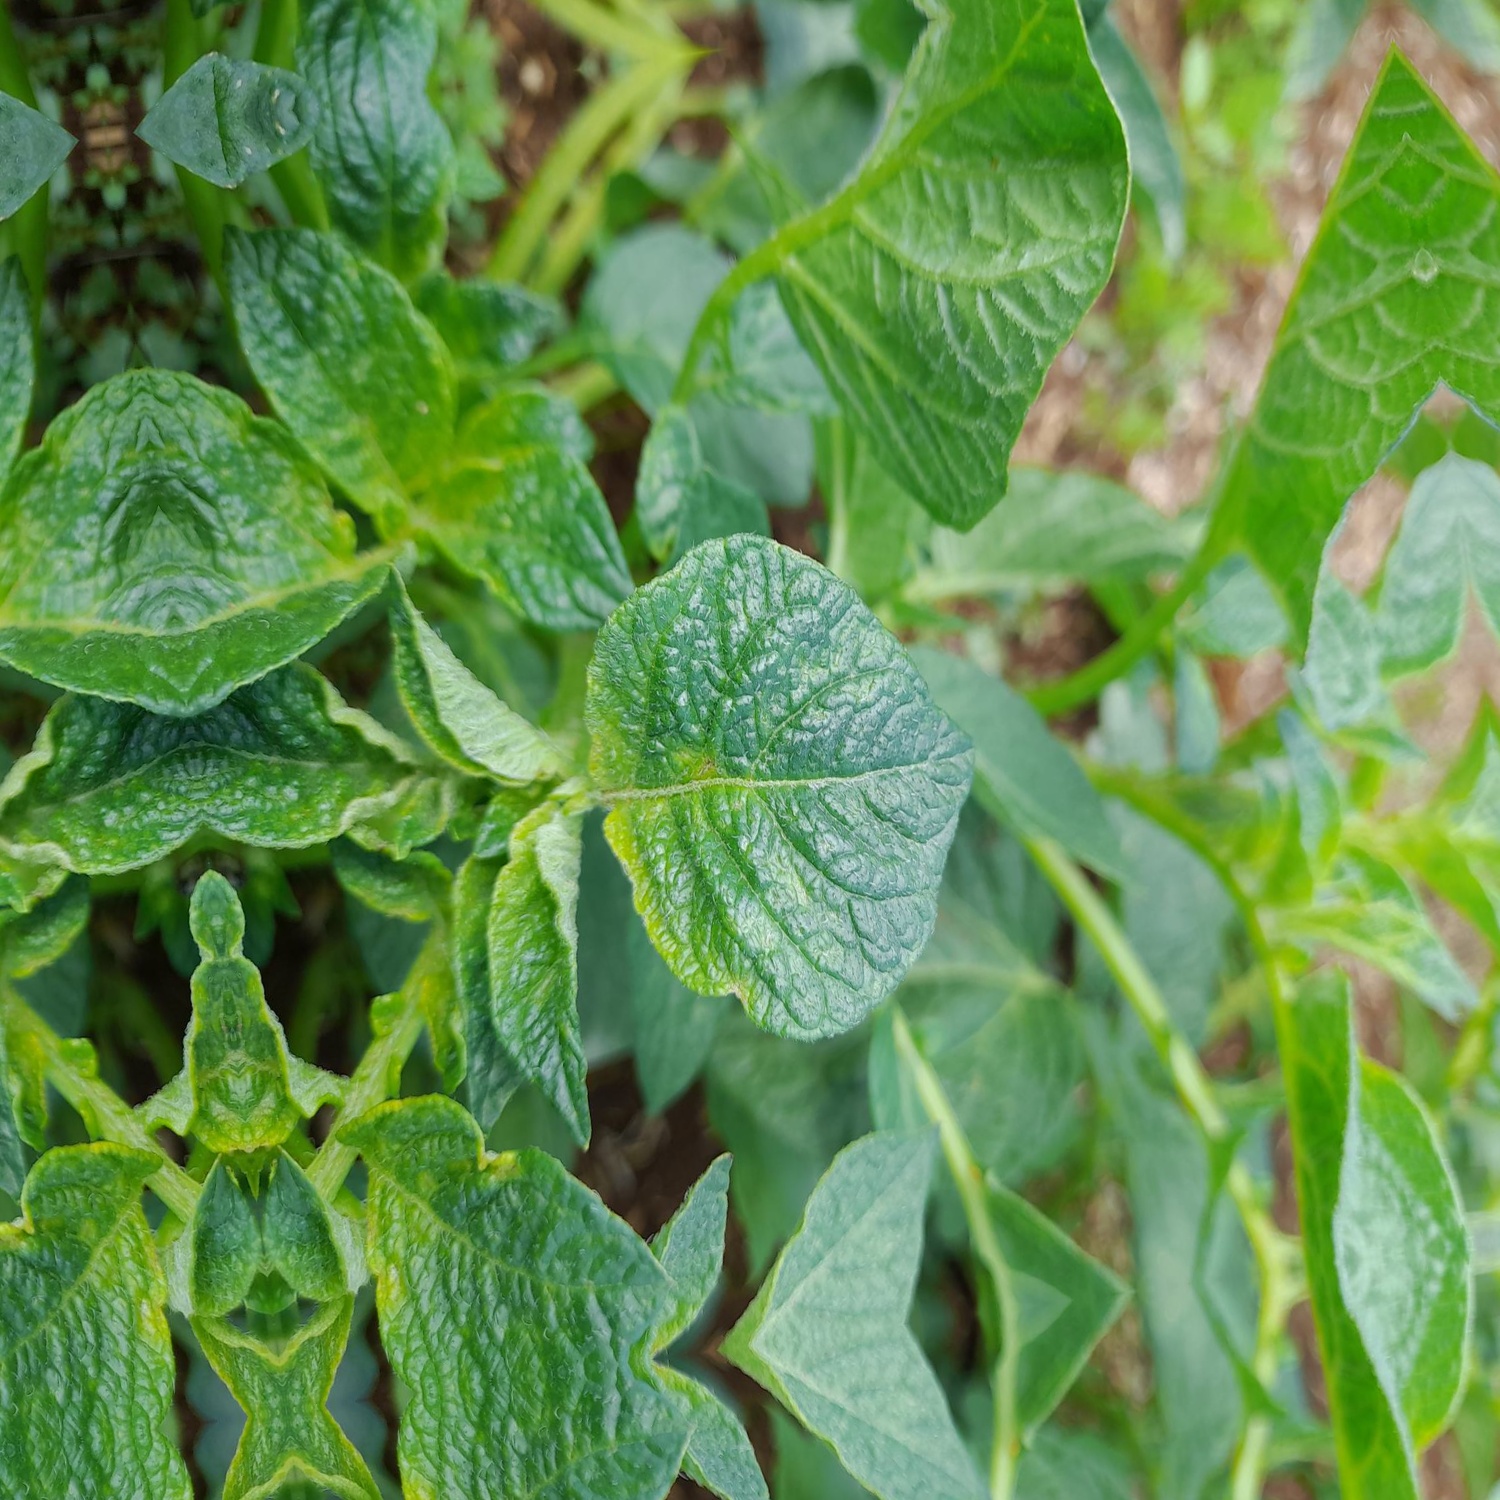
Etiqueta: Virus